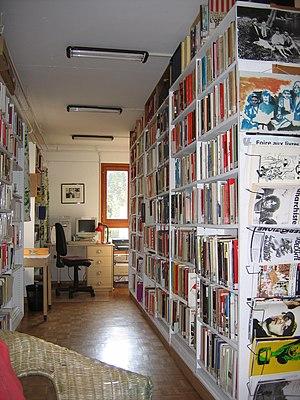
Le Centre international de recherches sur l'anarchisme de Lausanne a été fondé en 1957 à Genève. Il s'agit de la plus grande bibliothèque spécialisée en Europe dans le domaine de l'anarchisme.